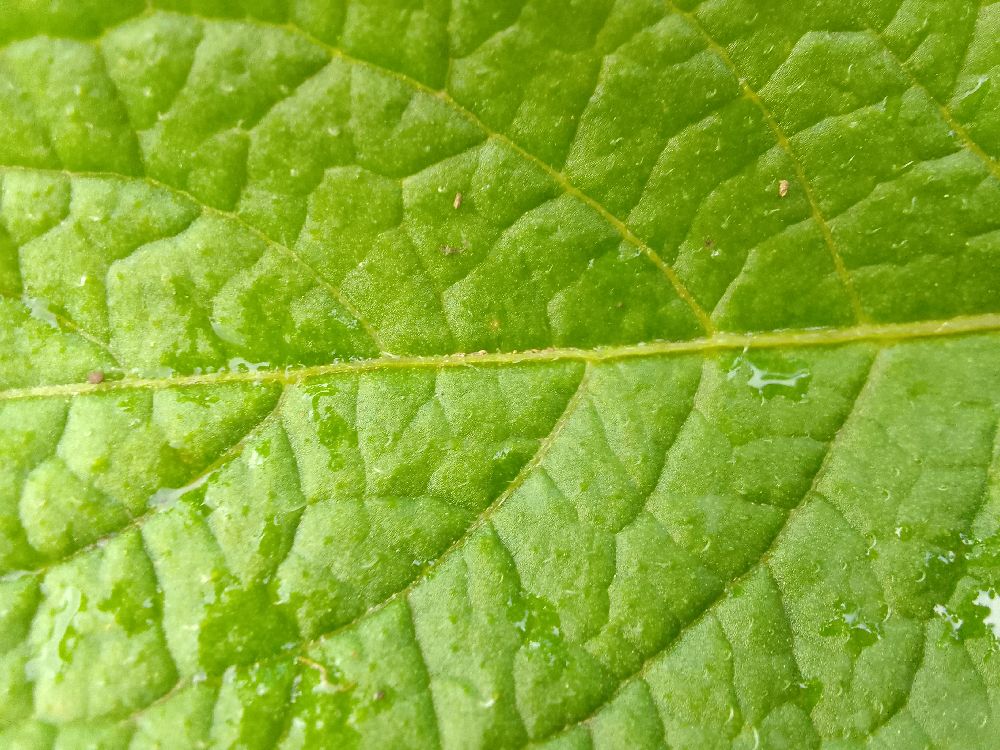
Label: Healthy